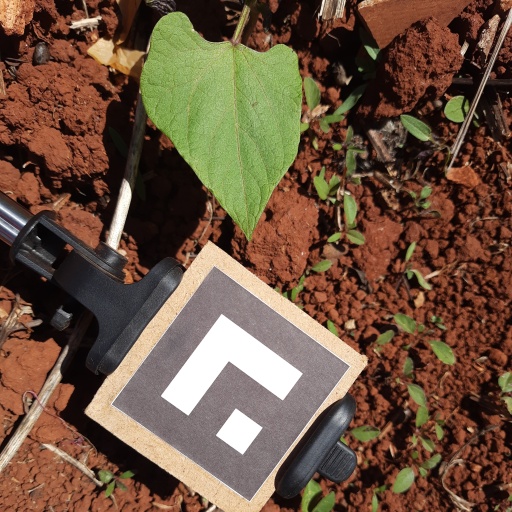
Observations: flat surface, no eating holes, under sunlight